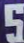
Number: 5